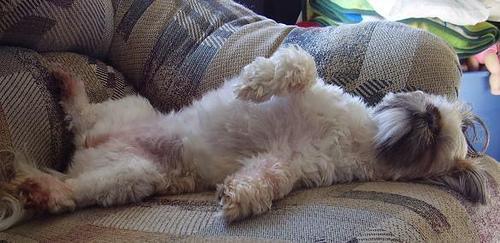
Shih-Tzu